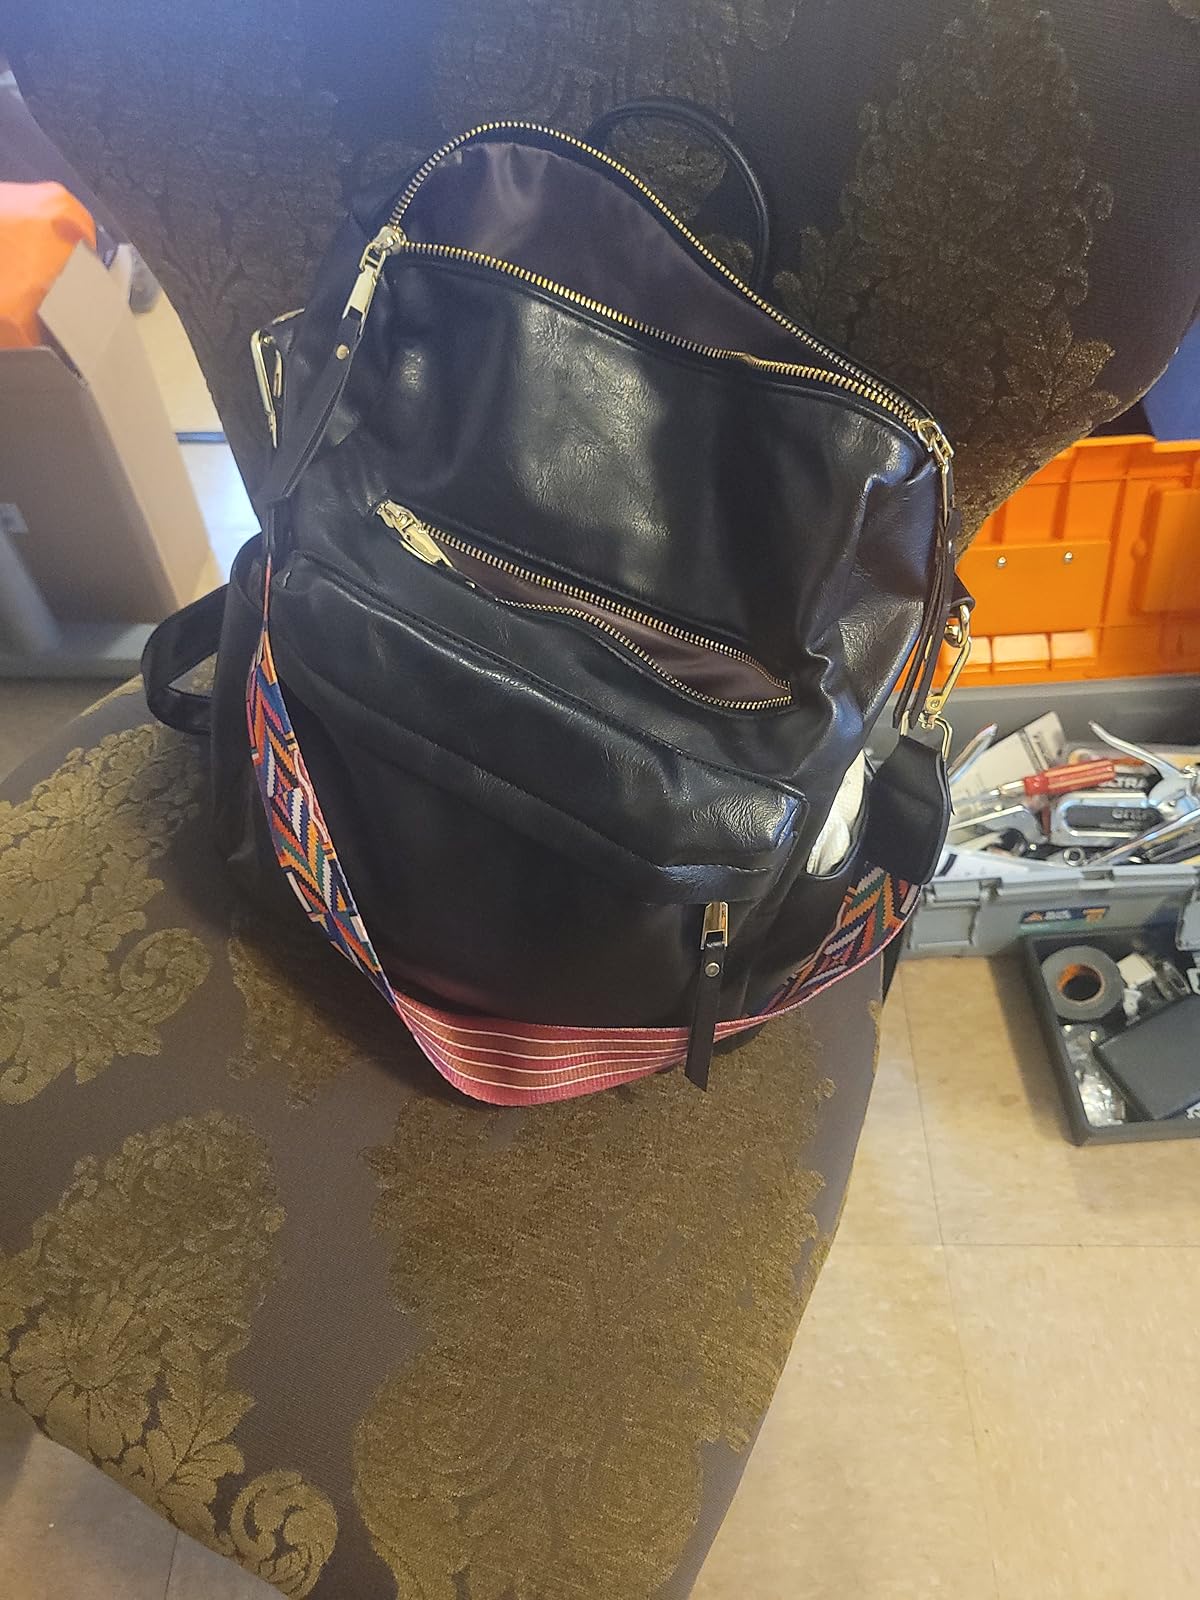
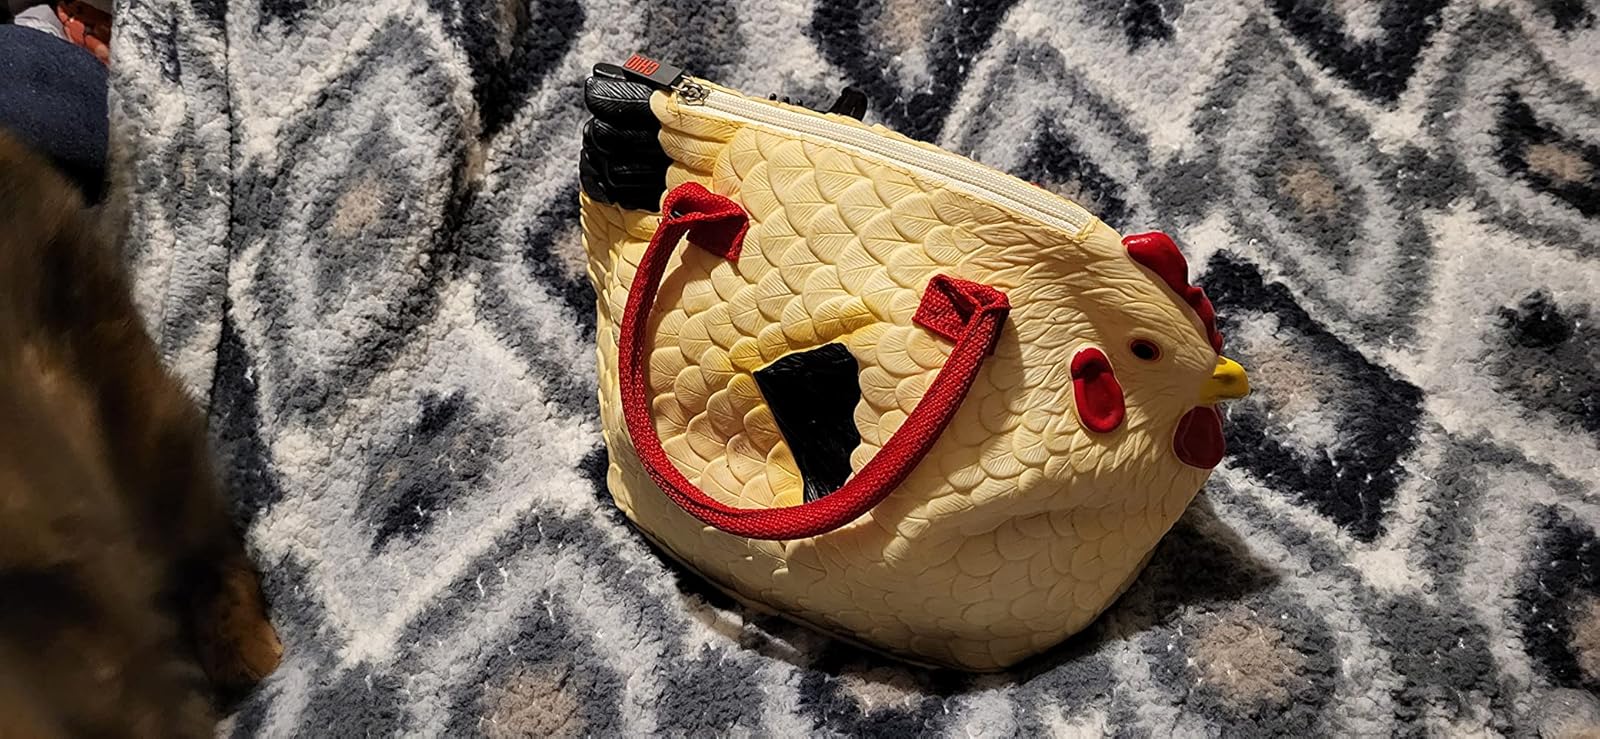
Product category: accessories_handbag
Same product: no